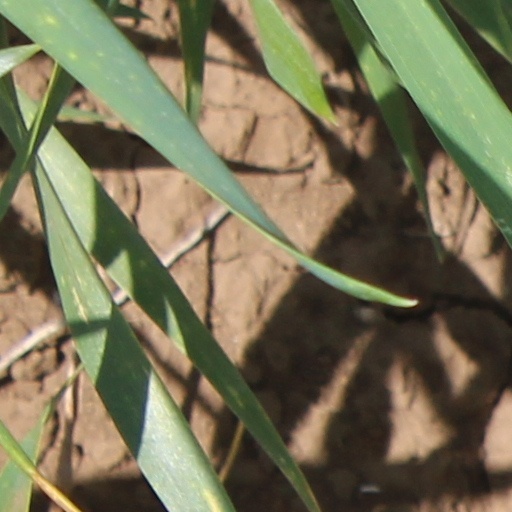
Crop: wheat